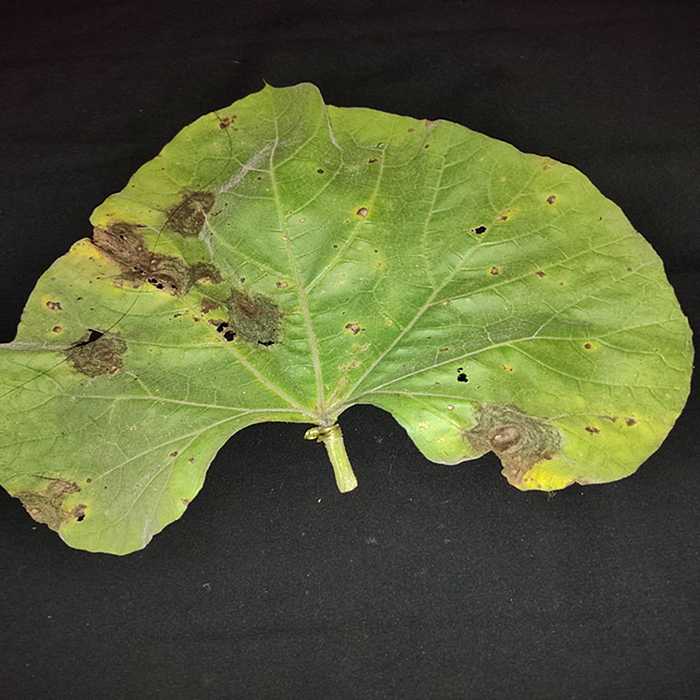
Plant: Bottle gourd
Label: Downey mildew